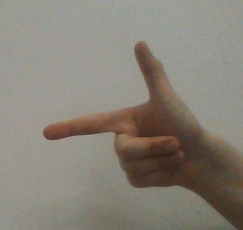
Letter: yaa